Everglades

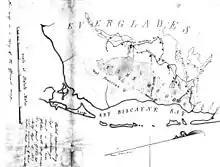
This map made by the U.S. military shows the term "Everglades" was in use by 1857.

The first written record of the Everglades was on Spanish maps made by cartographers who had not seen the land. They named the unknown area between the Gulf and Atlantic coasts of Florida ("Lake of the Holy Spirit"). The area was featured on maps for decades without having been explored. Writer James Grant Forbes stated in 1811, "The Indians represent [the Southern points] as impenetrable; and the [British] surveyors, wreckers, and coasters, had not the means of exploring beyond the borders of the sea coast, and the mouths of rivers".